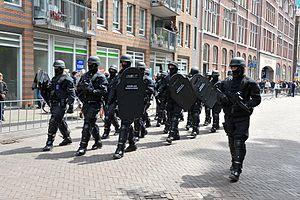
La maréchaussée royale est une organisation de police néerlandaise sous statut militaire. Les Pays-Bas disposent également de polices à statut civil, au niveau national, et municipal. La maréchaussée représente l'une des quatre forces armées du pays. En plus de sa mission de police, le corps est chargé du contrôle de l'immigration et de la douane, de la sécurisation de la monnaie, et de la protection du corps diplomatique et des membres de la famille royale.